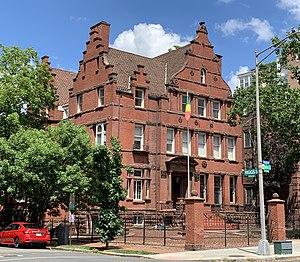
Voici les représentations diplomatiques de la République du Congo à l'étranger :